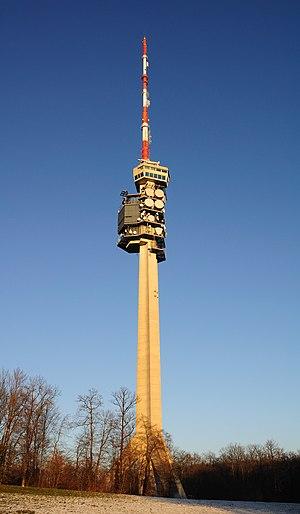
L'émetteur TV Bâle, aussi appellé Tour St Chrischona, et le plus haut bâtiment de Suisse.